The Big Hangover

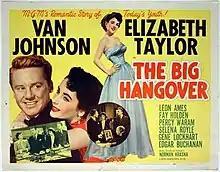
Theatrical release poster

The Big Hangover is a 1950 American comedy film released by MGM. The film starred Van Johnson and Elizabeth Taylor and was written and directed by Norman Krasna. Supporting players include Percy Waram, Fay Holden, Leon Ames, Edgar Buchanan, Selena Royle, Gene Lockhart, and Rosemary DeCamp.